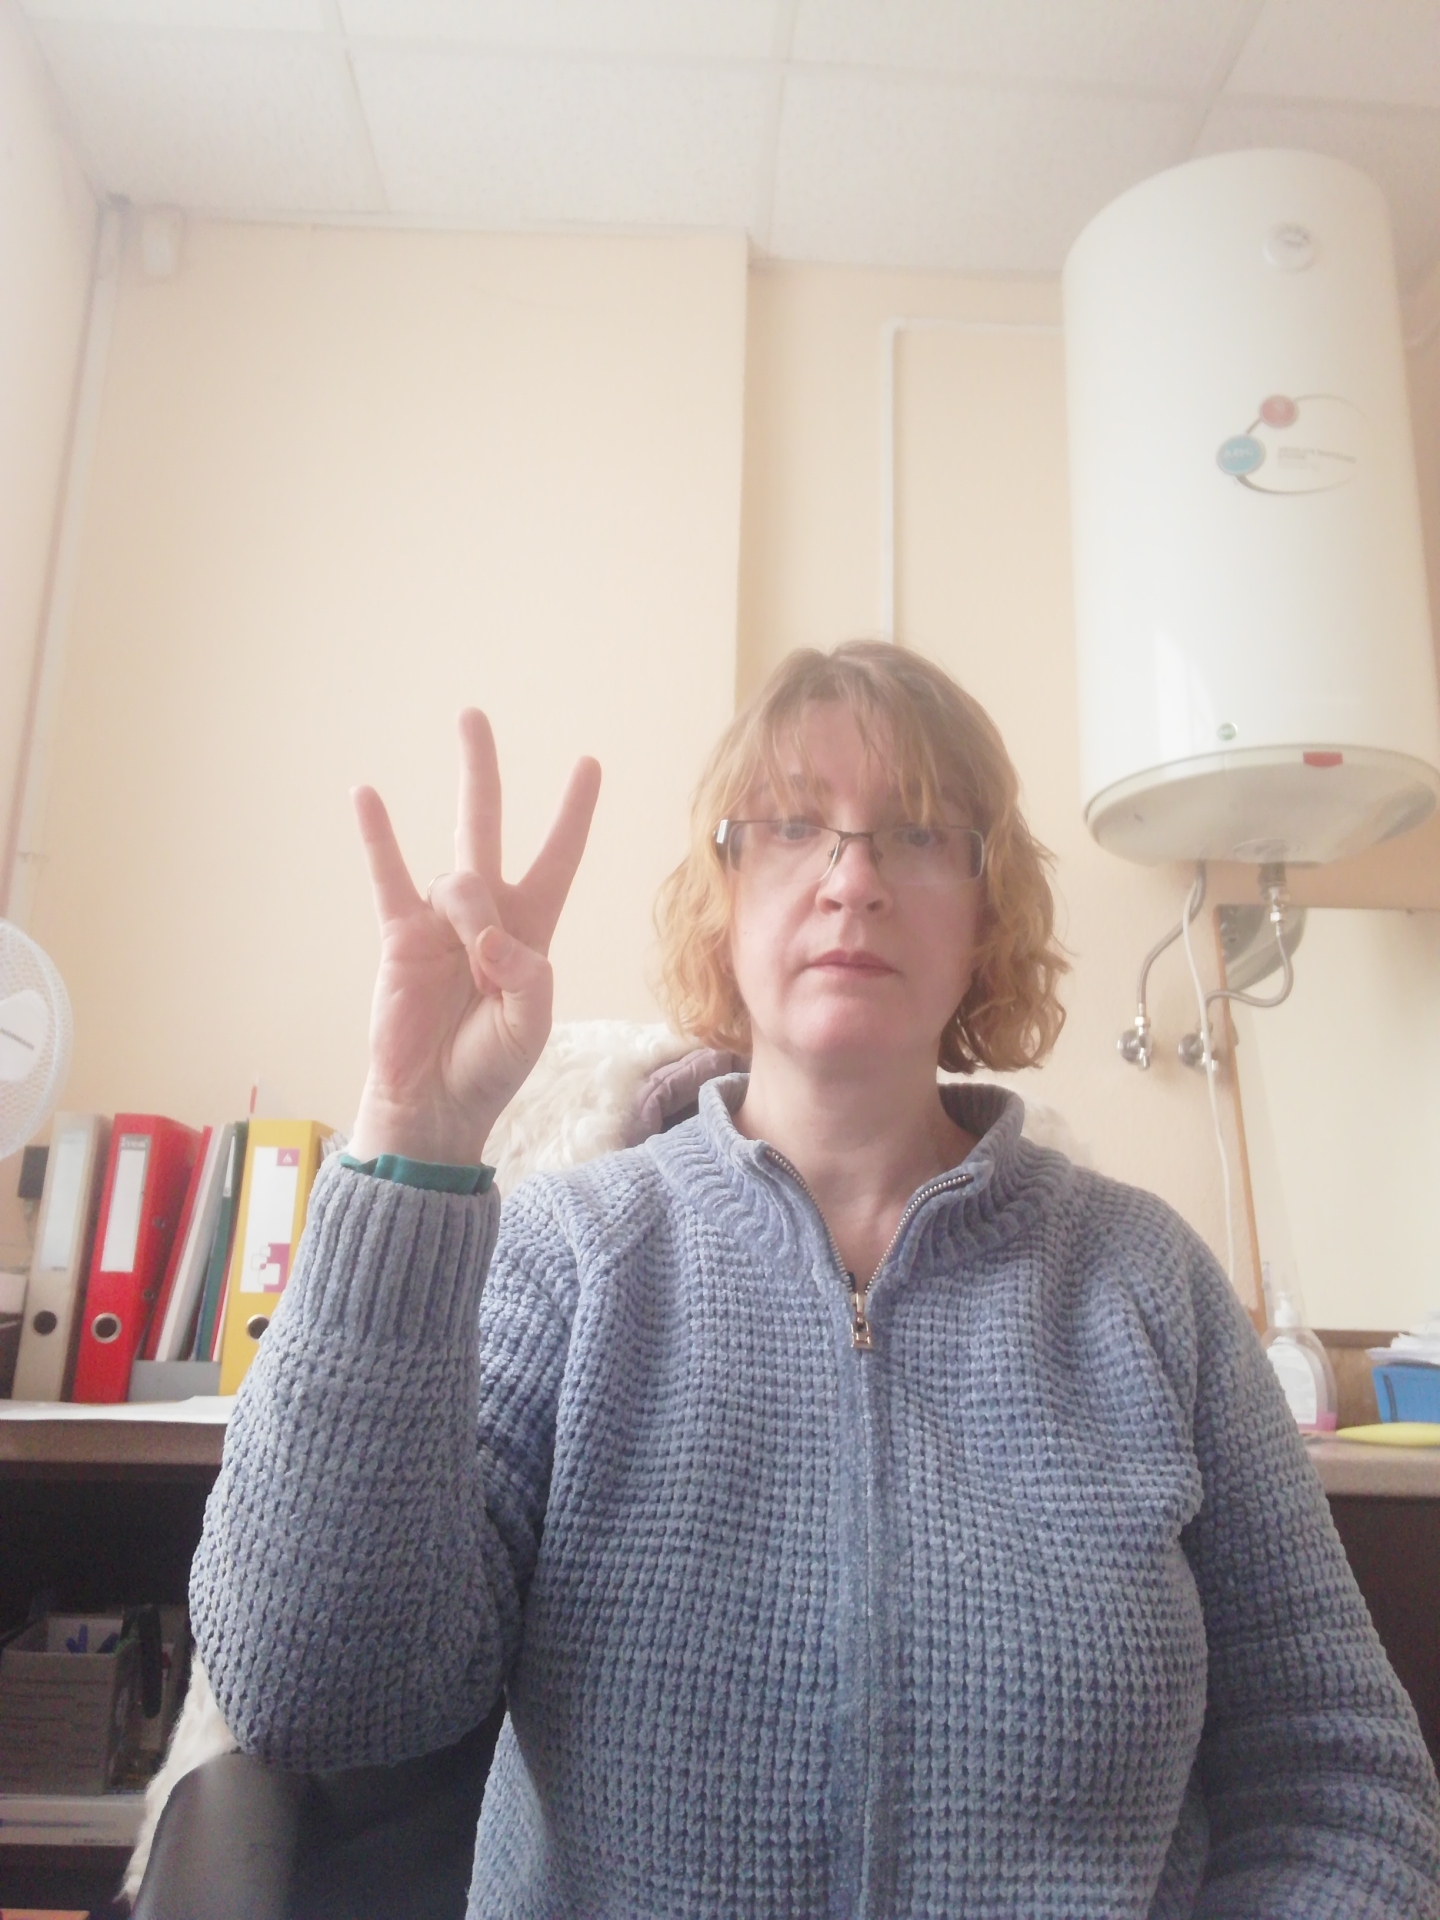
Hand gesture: three3